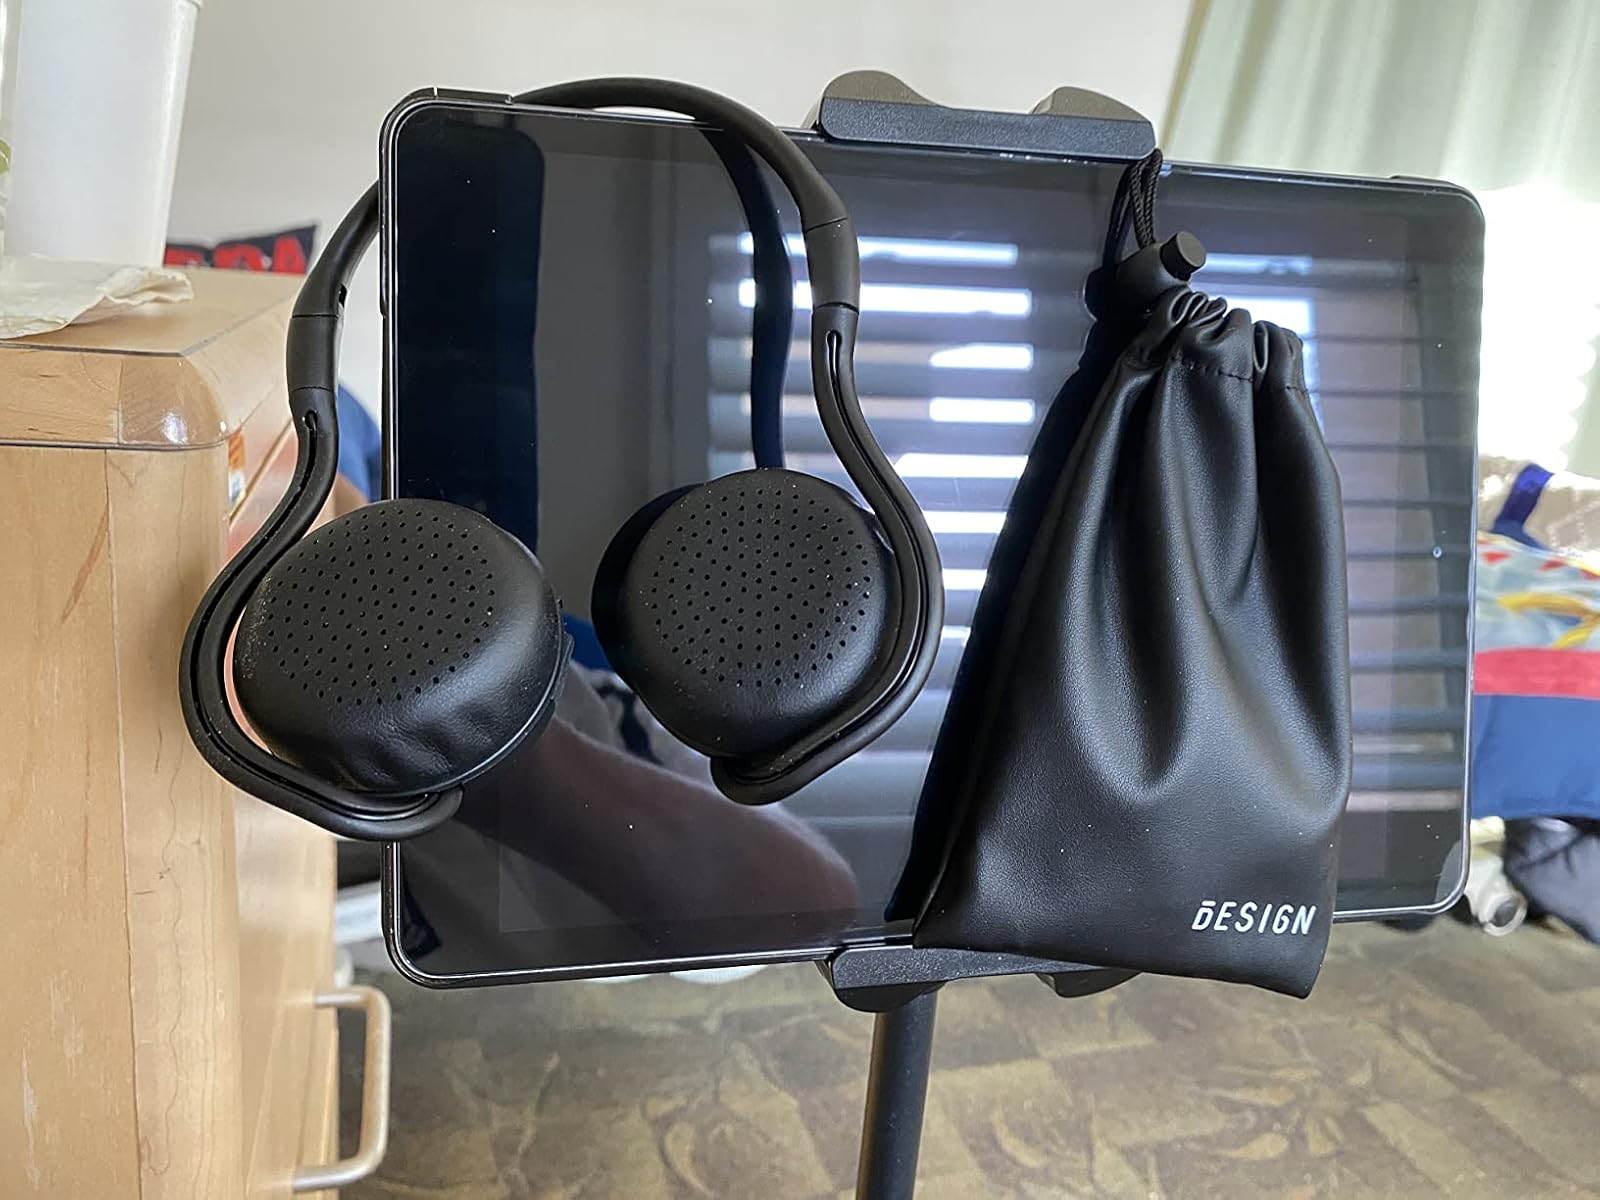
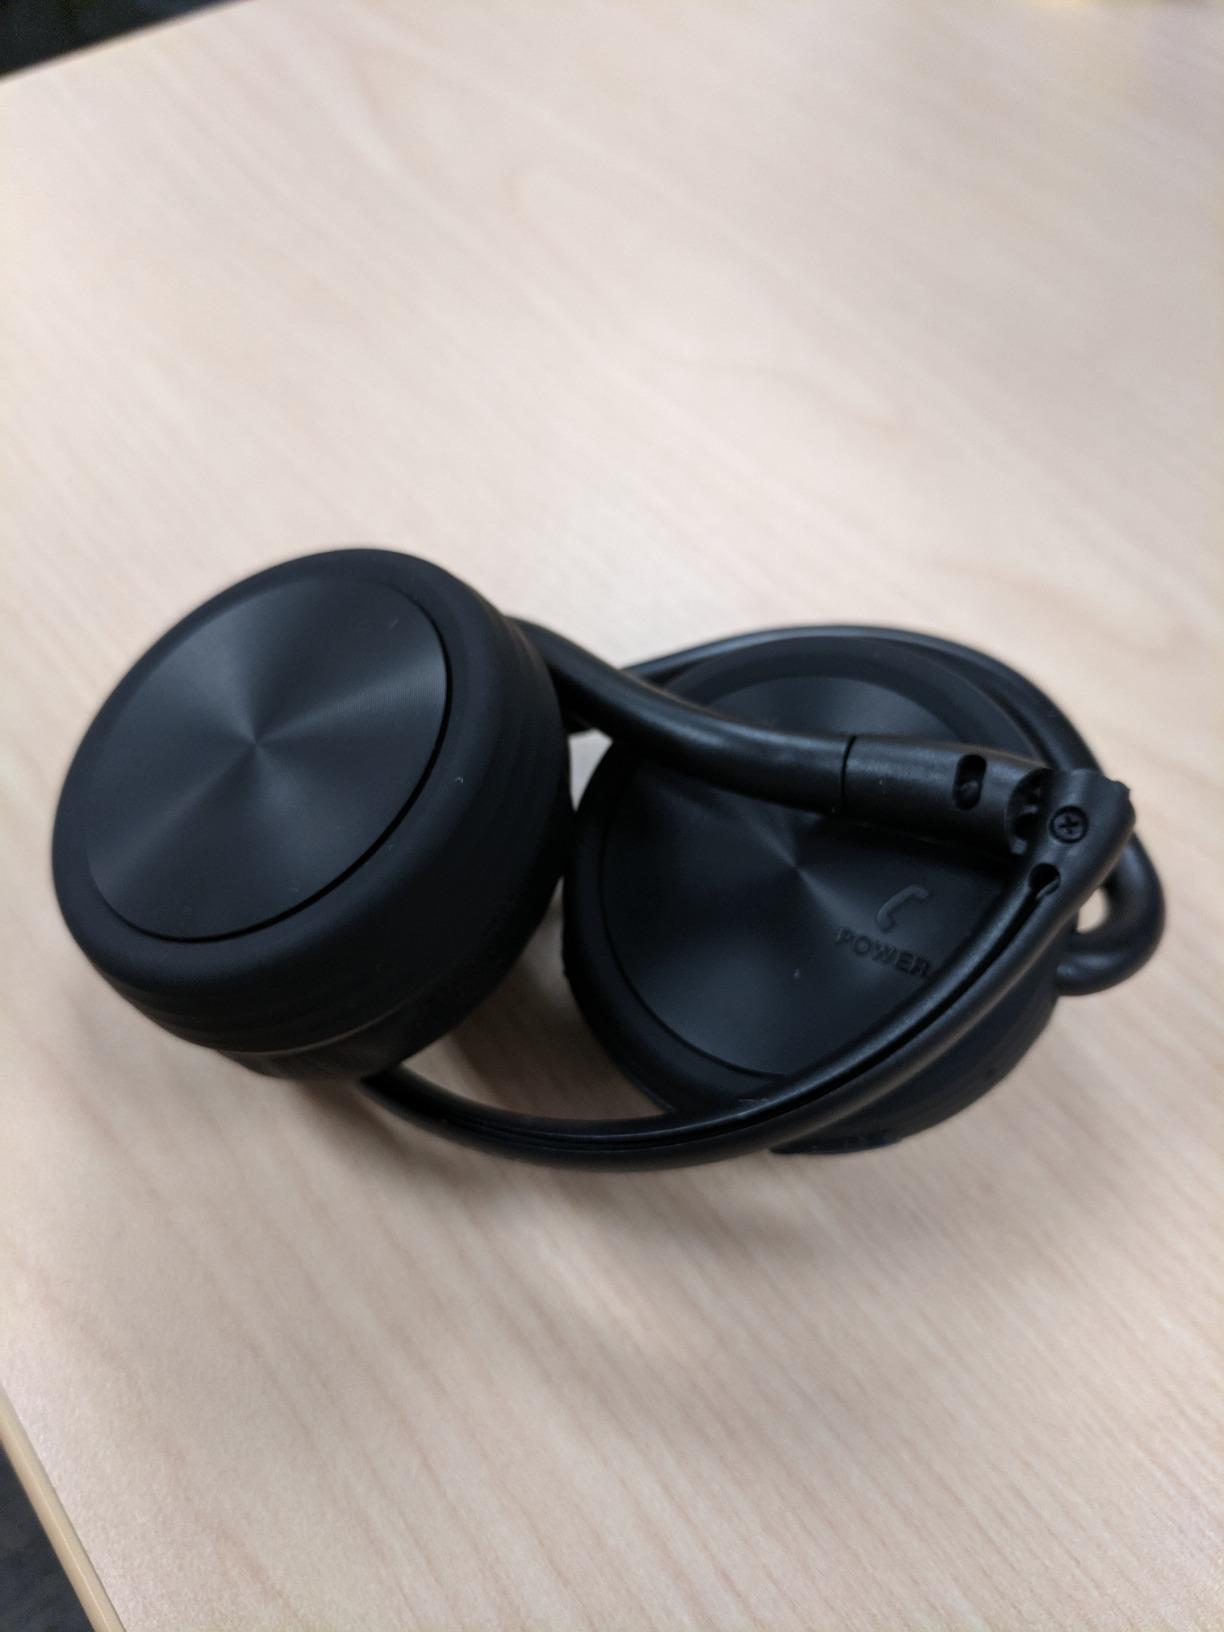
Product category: headphones
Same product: yes